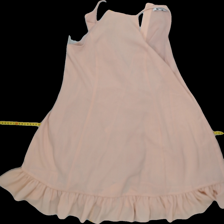
View: back
Type: Dress
Category: Ladies
Brand: Not Applicable
Colors: Pink
Material: 100%polyester
Size: XS
Trend: No trend
Stains: No
Price range: 50-100
Recommended usage: Reuse